Ariana Grande

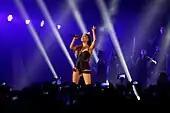
Grande performing on The Honeymoon Tour in 2015

In February 2015, Grande embarked on her first worldwide concert tour, The Honeymoon Tour, to further promote "My Everything", with shows in North America, Europe, Asia and South America. Grande was featured on Cashmere Cat's song "Adore", which was released in March 2015. In the spring, she signed an exclusive publishing contract with the Universal Music Publishing Group, covering her entire music catalog. Grande also filmed an episode for the Fox Broadcasting Company reality TV series "Knock Knock Live" (2015), but the show was canceled before her episode aired. She also guest-starred on several episodes of the Fox comedy-horror television series "Scream Queens" as Sonya Herfmann/Chanel #2 from September to November 2015. She recorded the duet "E Più Ti Penso" with Italian recording artist Andrea Bocelli, which was released in October 2015 as the lead single from Bocelli's album "Cinema" (2015), and covered the song "Zero to Hero", originally from the animated film "Hercules" (1997), for the compilation album "We Love Disney" (2015). Grande also released her second Christmas EP, "Christmas & Chill" in December 2015.